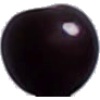
Label: Cherry Wax Black 1